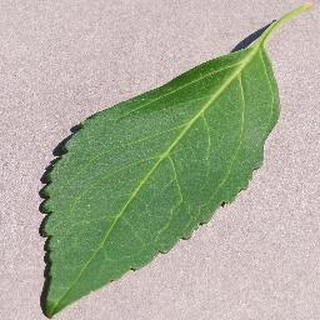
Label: healthy_cherry